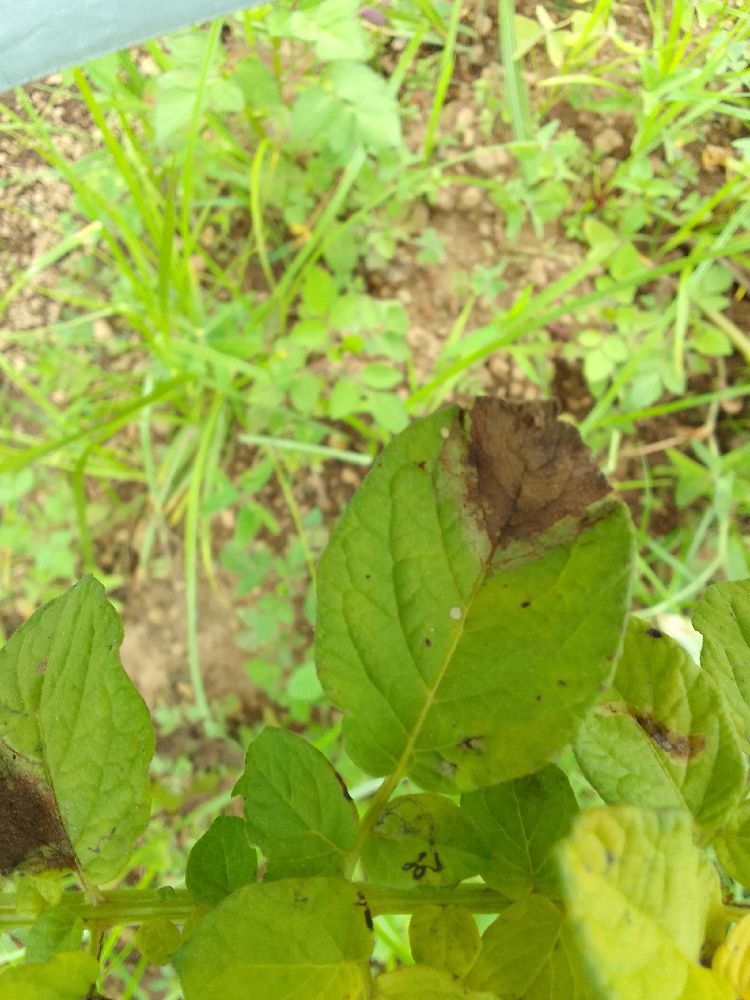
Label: Late blight